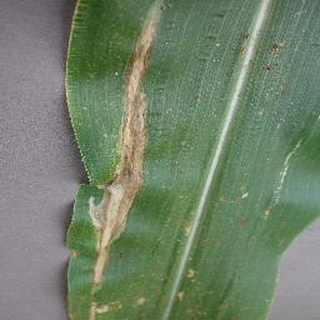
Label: corn_northern_leaf_blight